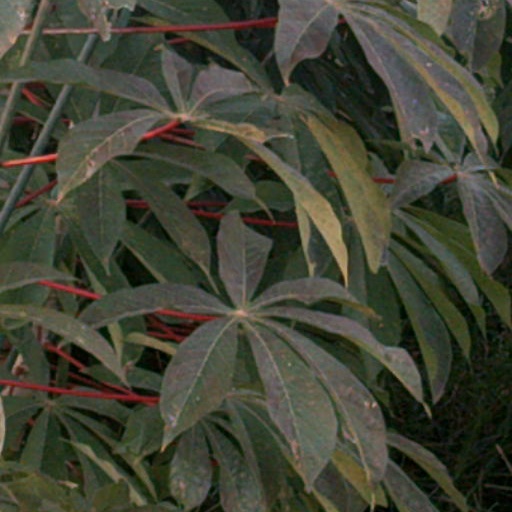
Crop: cassava